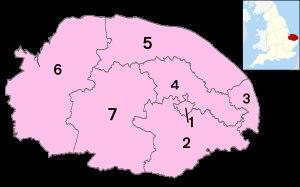
Le Norfolk est un comté situé en Angleterre, constituant la partie septentrionale de la région d'Est-Anglie. Sa ville principale, et centre administratif, est Norwich. Il compte également plusieurs bourgs comme King's Lynn, Thetford, Wymondham, Dereham ou encore Fakenham. Historiquement, ce comté était le plus peuplé d'Angleterre.